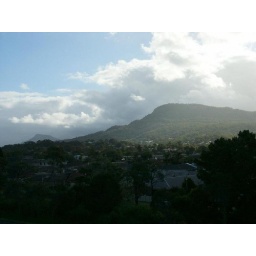
Another view of Mt Kiera, just before I rainstorm. This is from the bridge over the Fairy Meadow train station.